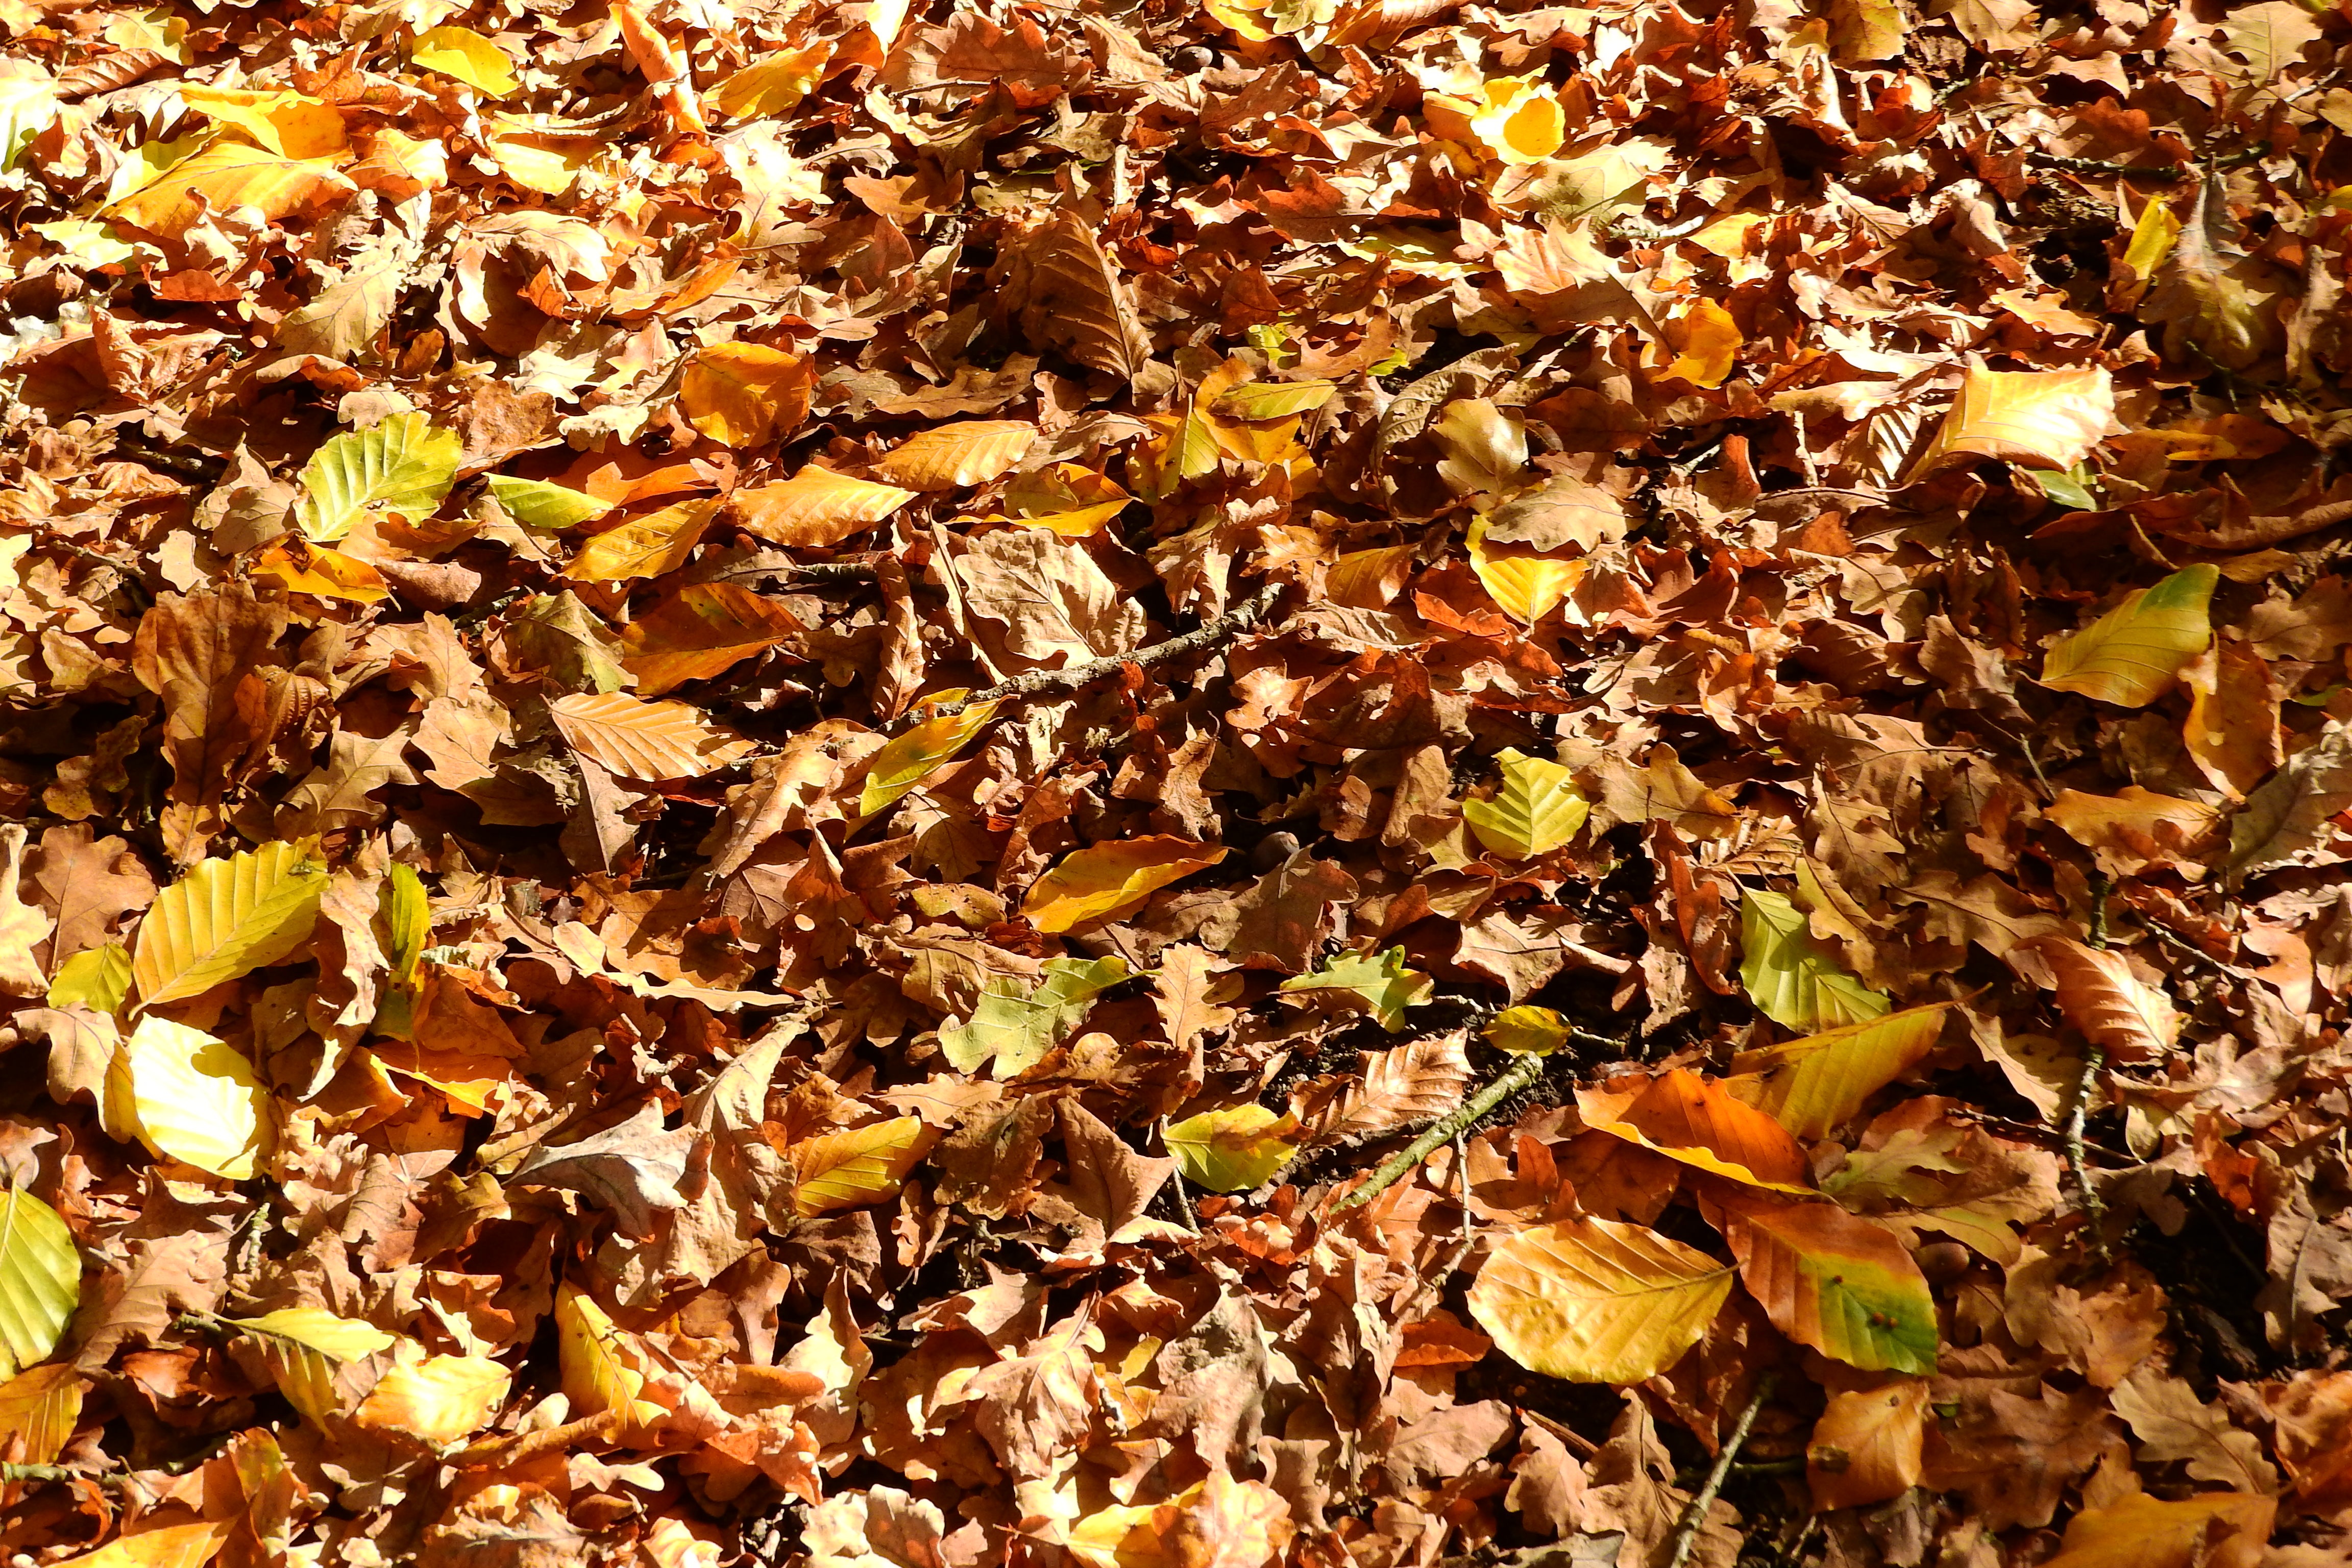
tree, nature, branch, plant, sunlight, leaf, flower, dry, foliage, autumn, soil, flora, season, leaves, colors, deciduous, oak, fallen, ecosystem, beech, woody plant